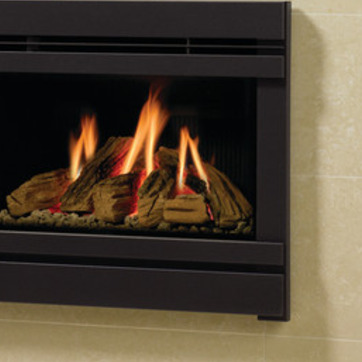
Material: other